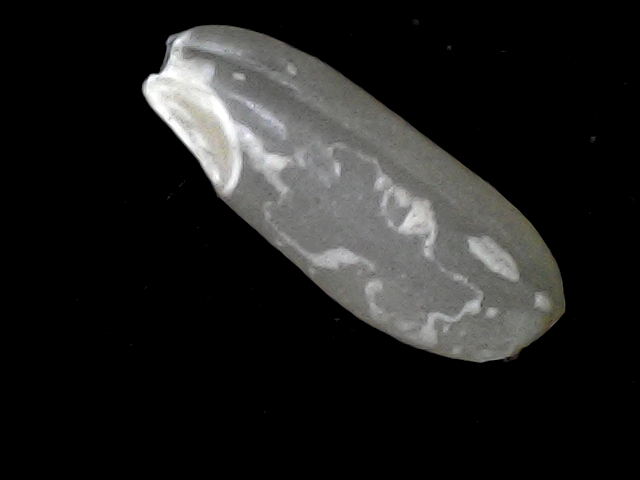
Rice variety: BD51